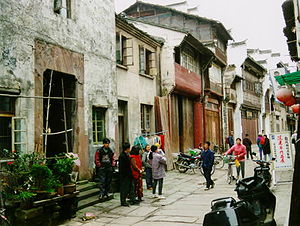
Huangshan (by)
Song-gade i Huangshan
Huangshan er et bypræfektur i den sydligste del af provinsen Anhui i Folkerepublikken Kina. På dets område på 9 807 km² ligger de berømte Huangshan-bjerge der er på UNESCOs Verdensarvsliste. Huangshan havde i 2003 1,47 mill. indbyggere.